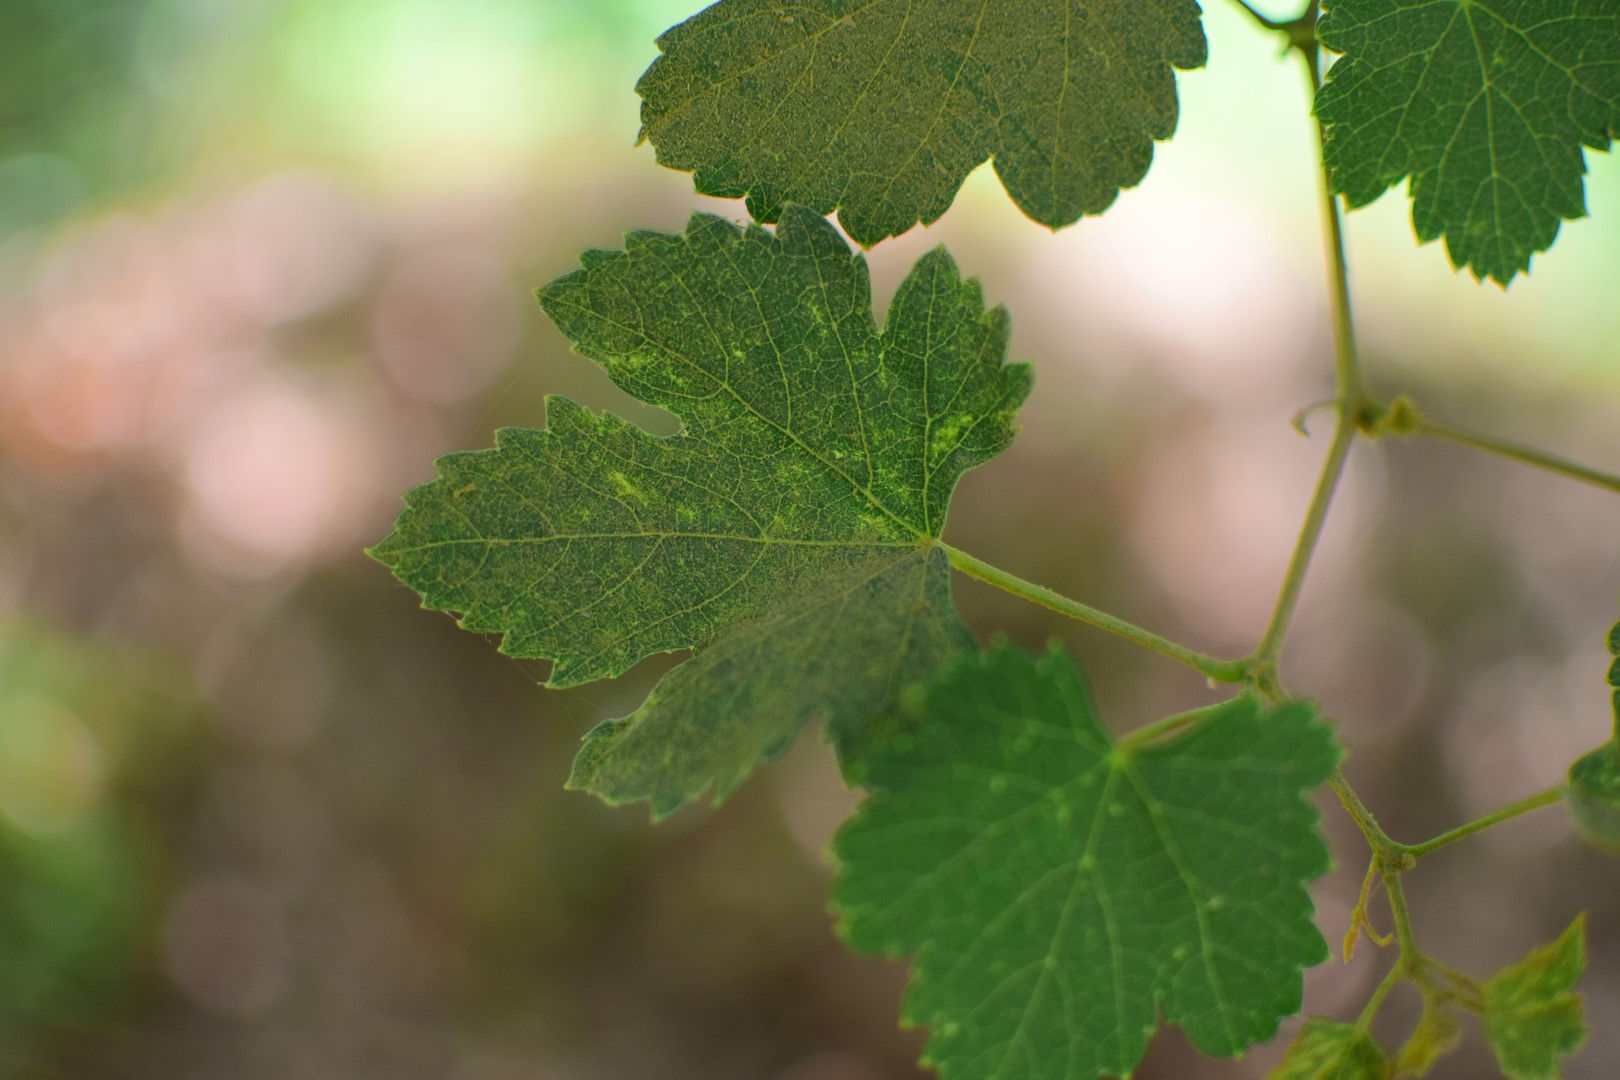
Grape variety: Halawani